Photoconductive atomic force microscopy

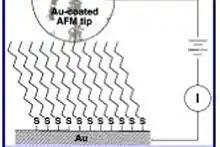
Repulsive contact between the Au-plated conductive AFM tip and the sample

The main components and instrumentation of c-AFM instrumentation are identical to that required for a pc-AFM module. The only modifications are the illumination source, filter and inverted microscope objective that are located beneath the sample substrate. In fact, most pc-AFM instruments are simply modified from existing cp-AFM instrumentation. The first report of this instrumental modification came in 2008. In that paper, Lee and coworkers implemented the aforementioned modifications to examine the resolution of photocurrent imaging. Their design consisted of three main units: a conductive mirror plate, steering mirror and laser source.